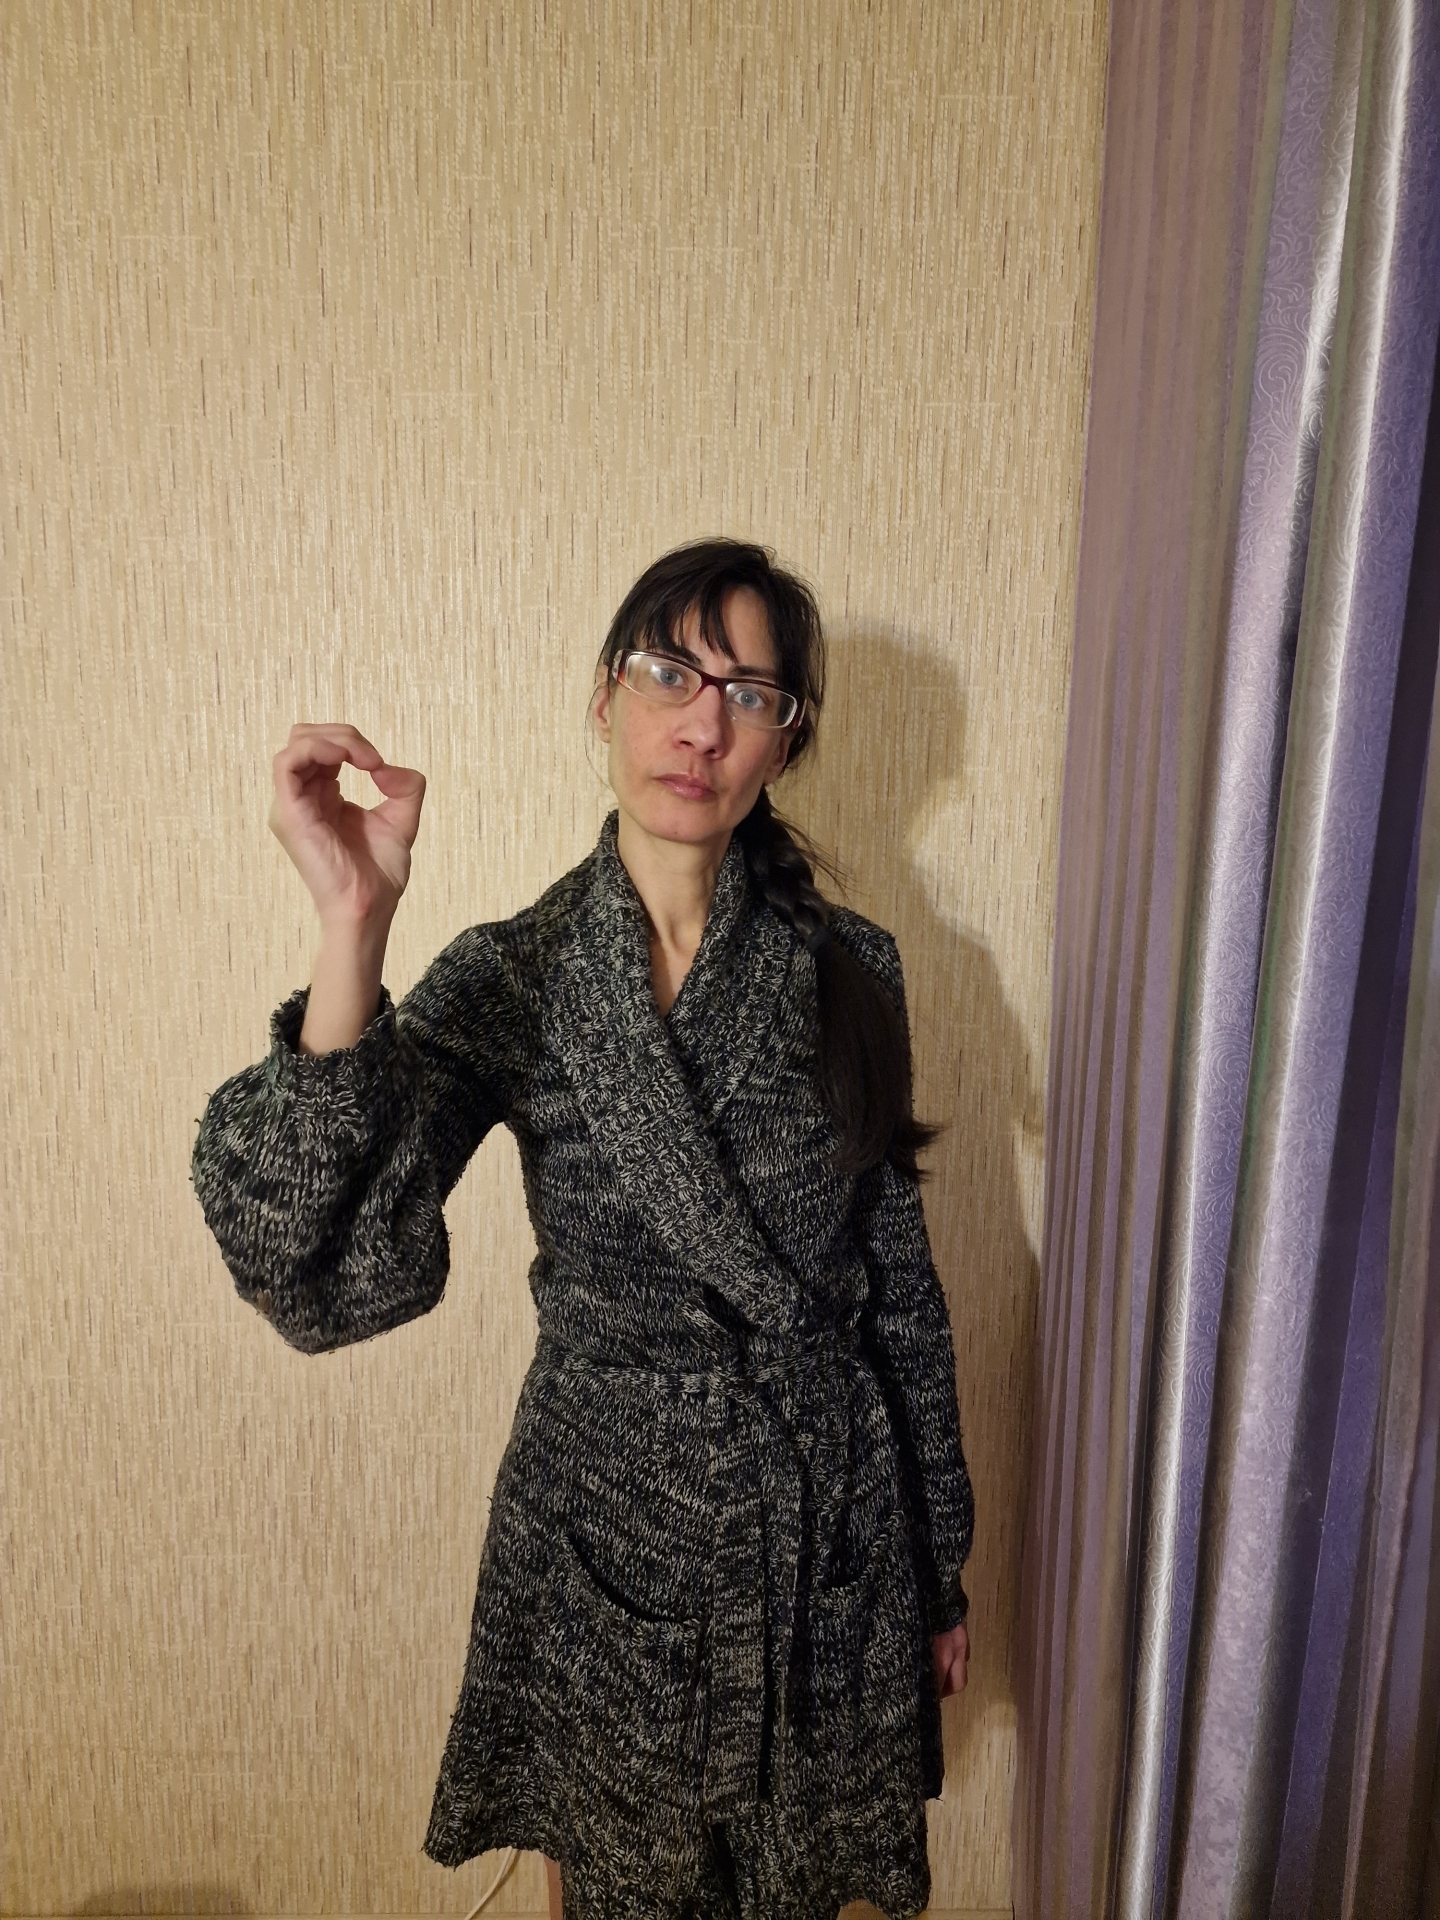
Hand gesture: grip